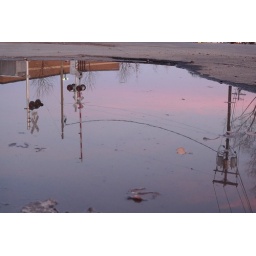
window in the floor (1)